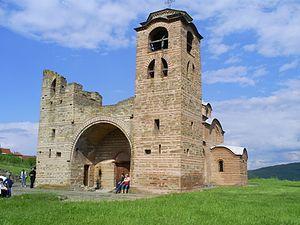
Le monastère Saint-Nicolas de Kuršumlija est un monastère orthodoxe serbe. Il est situé à proximité de la ville de Kuršumlija, en Serbie. Il dépend de l'éparchie de Niš et est inscrit sur la liste des monuments d'importance exceptionnelle de la République de Serbie.